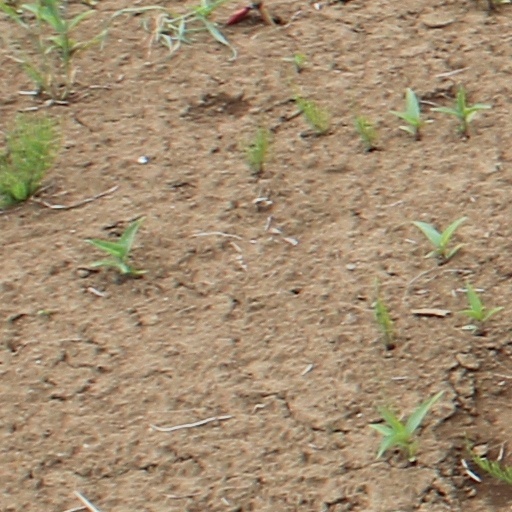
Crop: wheat